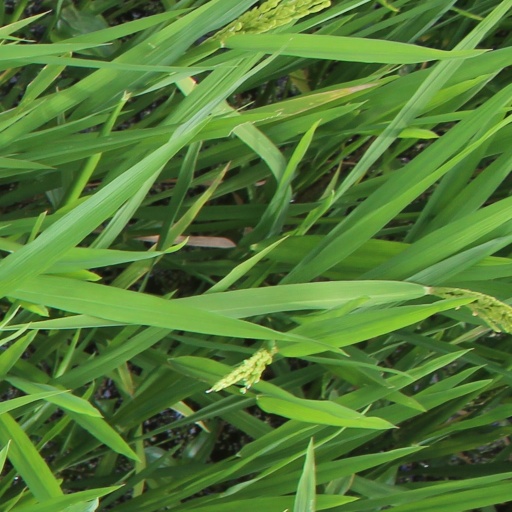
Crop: rice